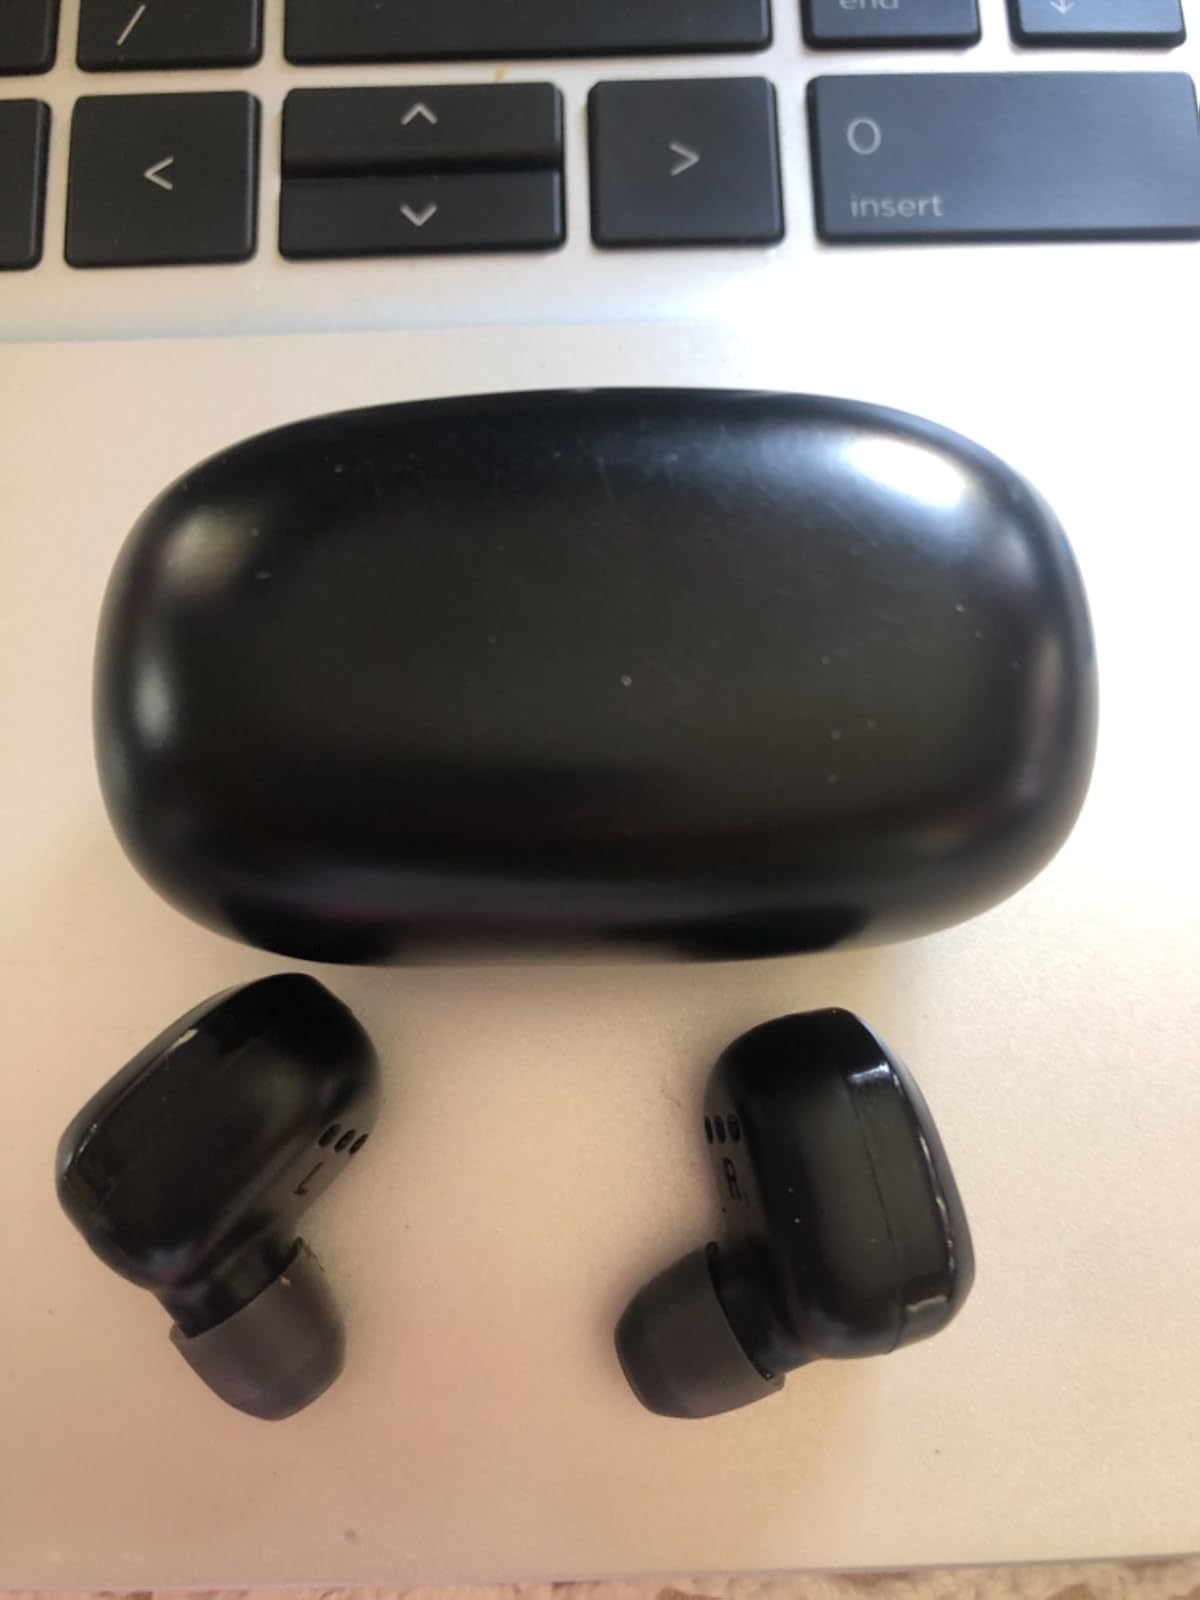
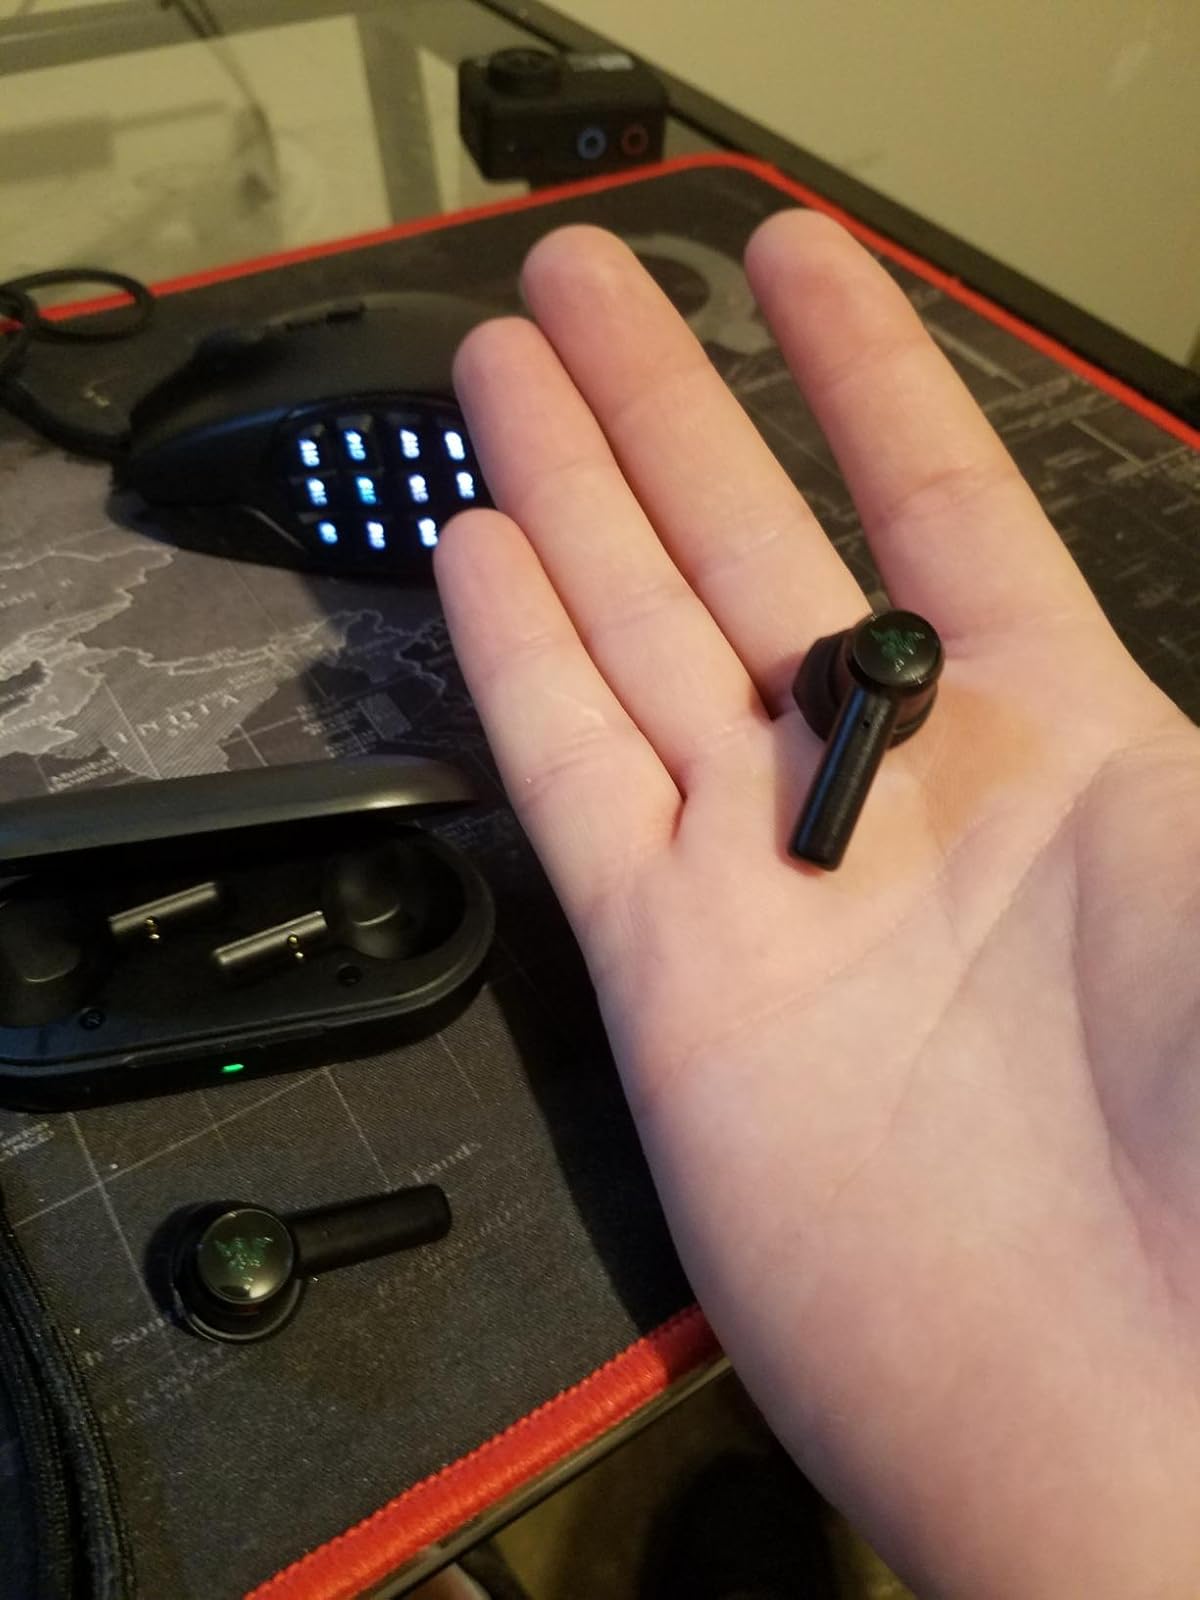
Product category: earbuds
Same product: no